Hokkaido wolf

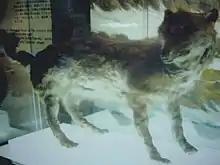
Specimen in Hokkaido Museum

The Ezō wolf or Hokkaidō wolf ("Canis lupus hattai" Kishida, 1931) is an extinct subspecies of the gray wolf ("Canis lupus"). In 1890, the skulls of Japanese wolves ("Canis lupus hodophilax") were compared with those of wolves from Hokkaido in the British Museum. The specimens were noticeably different and explained to be local varieties of the same subspecies. Later, explorers to the Kuril islands of Iturup and Kunashir believed that the wolves they saw there were the Japanese subspecies. In 1889, the wolf became extinct on Hokkaido island. In 1913, Hatta Suburō proposed that the wolf might be related to the Siberian wolf but had no living specimens to undertake further analysis. In 1931, Kishida Kyukishi described a skull from a wolf killed in 1881 and declared it to be a distinct subspecies. In 1935, Pocock examined one of the specimens in the British Museum that had been obtained in 1886 and named it "Canis lupus rex" because of its large size.